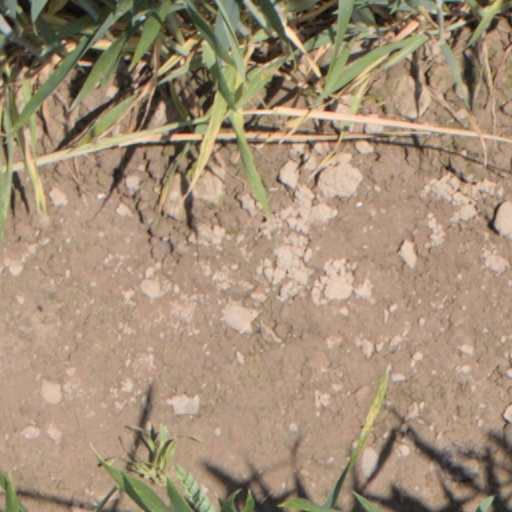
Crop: wheat